Shirakawa, Fukushima

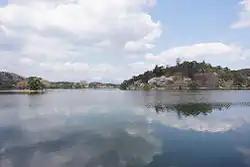
Nanko Park in Shirakawa

Shirakawa is located in south-central Fukushima prefecture facing the Nasu plateau, and extending to the lowland Shirakawa Basin.